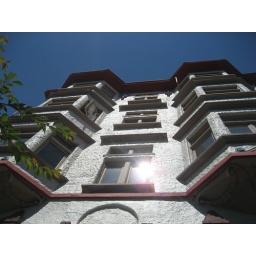
This is the only building I want to live in more than mine.Across the street from Kinnear Park